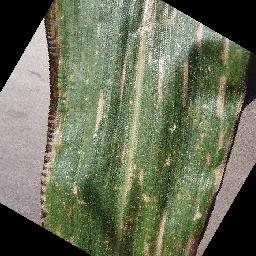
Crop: corn
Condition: (maize)_cercospora_spot_gray_spot